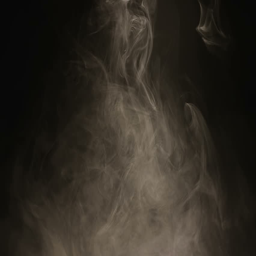
smoke billowing over a black background .